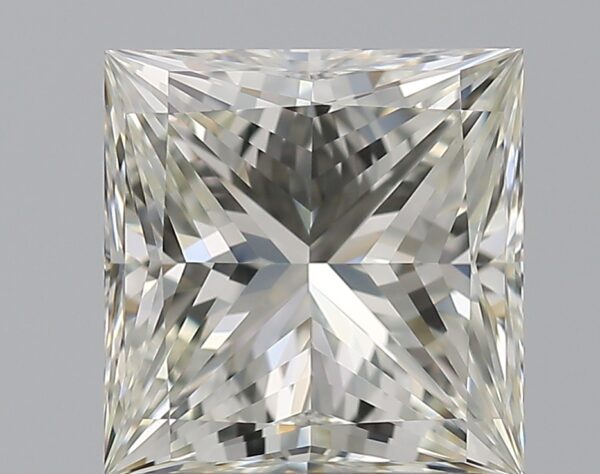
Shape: princess
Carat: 1.7
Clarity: VVS2
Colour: J
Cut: EX
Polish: EX
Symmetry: EX
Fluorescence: N
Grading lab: GIA
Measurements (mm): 6.64 x 6.46 x 4.75